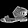
Label: Sandal